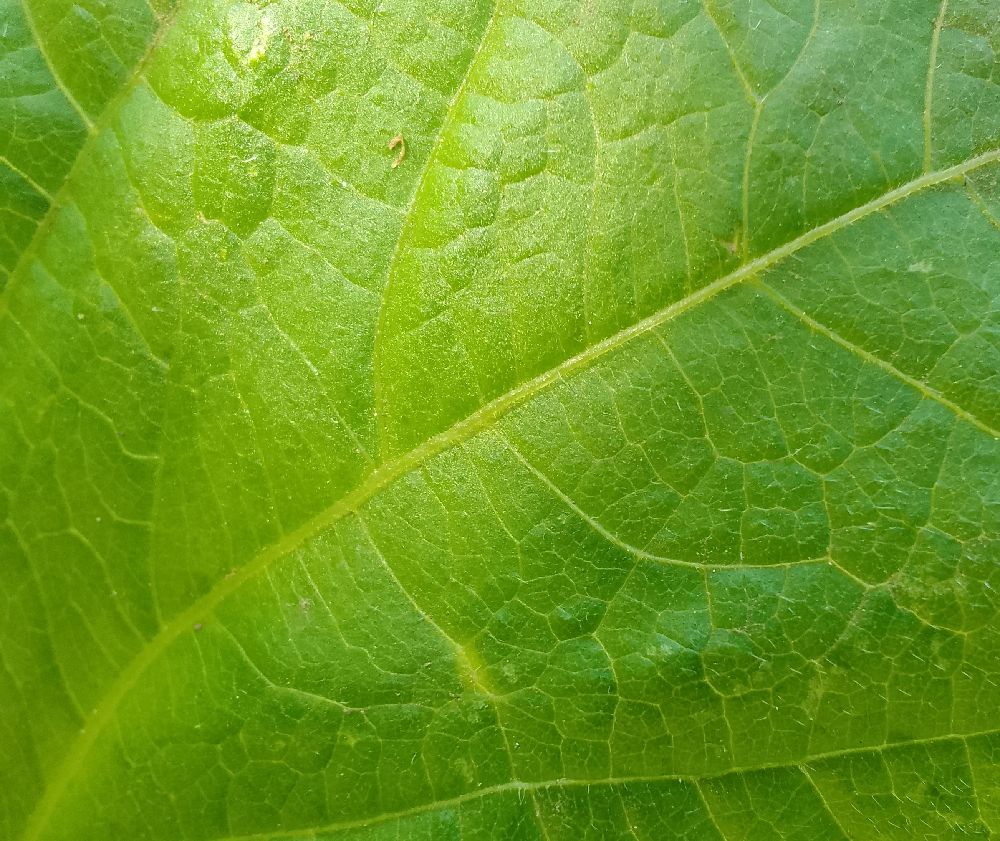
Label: healthy